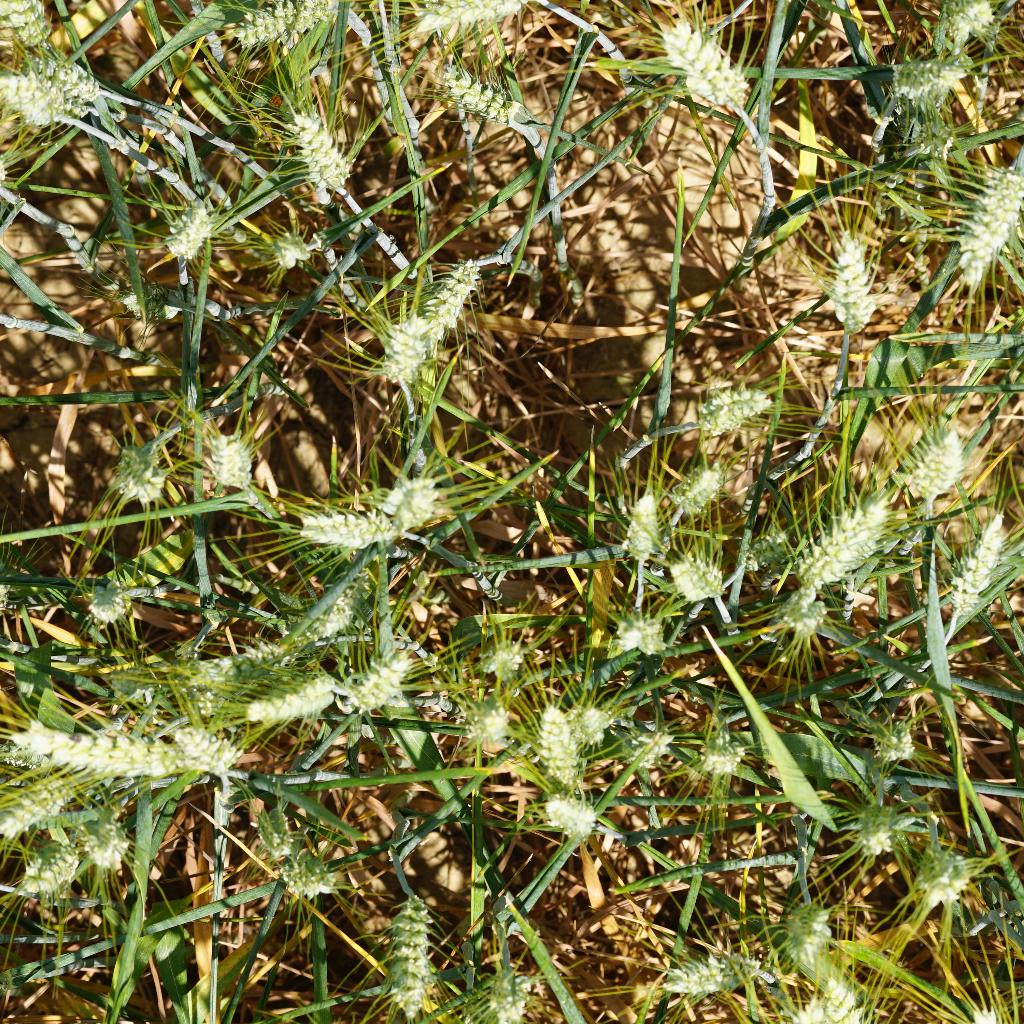
Country: France
Location: Gréoux
Wheat development stage: Filling